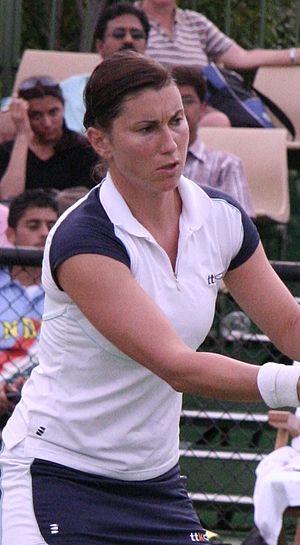
Sandra Klösel, née le 22 juin 1979 à Oberkirch, est une joueuse de tennis allemande, professionnelle de 1995 à 2009.